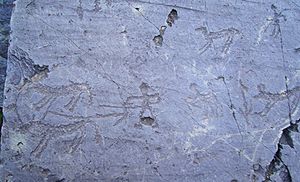
Klippemalerier i Valcamonica / Parker med klippekunst
Klippemalerierne i Val Camonica udgør en af de største samlinger af forhistoriske helleristninger i verden, og var det første Verdensarvssted anerkendt af Unesco i Italien. Unesco har anerkendt mere end 140.000 billeder, men nye opdagelser har registreret 200.000, hvis ikke 300.000. Der er helleristninger spredt på alle flader i dalen, men koncentreret i områderne Darfo Boario Terme, Capo di Ponte, Nadro, Cimbergo og Paspardo.